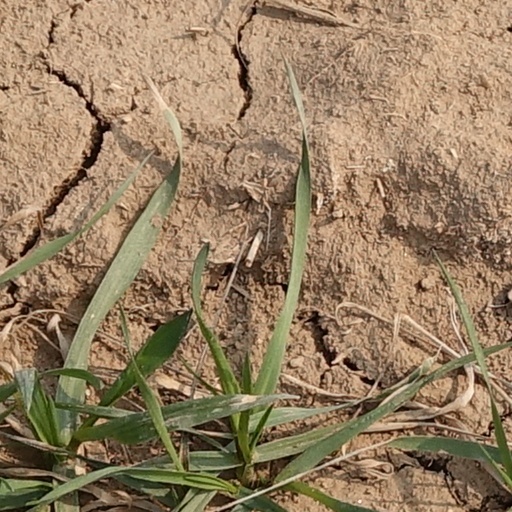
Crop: wheat